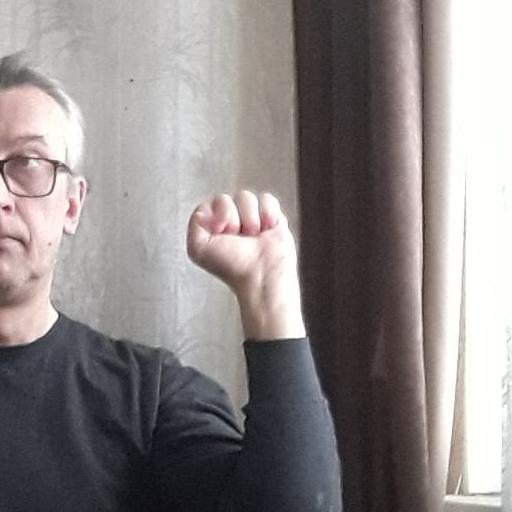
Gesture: fist